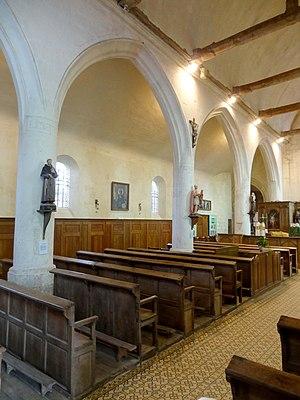
Intérieur de l'église - voir titre.
L’église Saint-Martin-et-Saint-Léonard est une église catholique paroissiale située à Vez, dans le département de l'Oise, en France. Sa partie la plus remarquable est son petit chœur rectangulaire de style gothique, qui date des années 1225 / 1230 et est d'une sobre élégance. Le clocher en bâtière un peu trapu, d'une génération plus ancienne, le flanque au nord, et le dépasse de peu. Son rez-de-chaussée abrite la chapelle de la Vierge. Quatre fois plus long que le chœur est la nef non voûtée du milieu du XIIᵉ siècle, dont la charpente partiellement apparente conserve des engoulants. Quoique largement dominée par le chœur à l'extérieur, elle atteint, à l'intérieur, la même hauteur sous plafond que ce dernier. La nef vaut surtout pour sa façade occidentale assez originale et conservée sans aucune altération, et les grandes arcades gothique flamboyant vers le bas-côté nord, qui aboutit sur la base du clocher. L'église a été inscrite au titre des monuments historiques par arrêté du 3 avril 1926. Elle est aujourd'hui affiliée à la paroisse Saint-Sébastien de Crépy-en-Valois, et des messes dominicales y sont célébrées tous les deux mois environ, à 11 h 00.